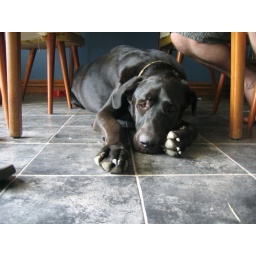
my dog likes to hide under tables